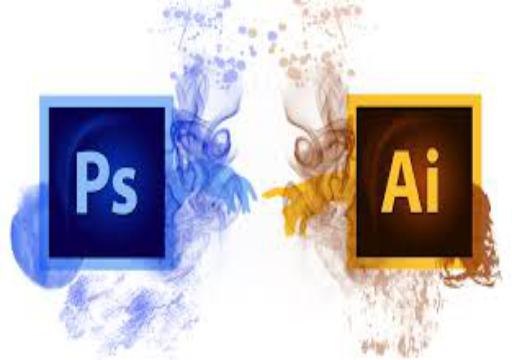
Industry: Others